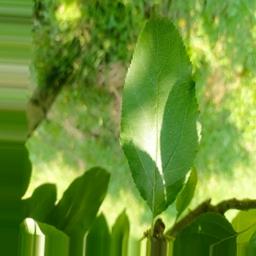
Label: Healthy